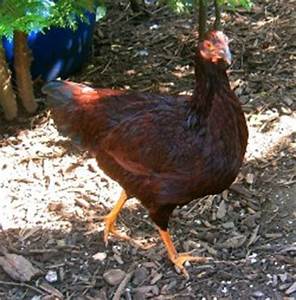
Label: chicken